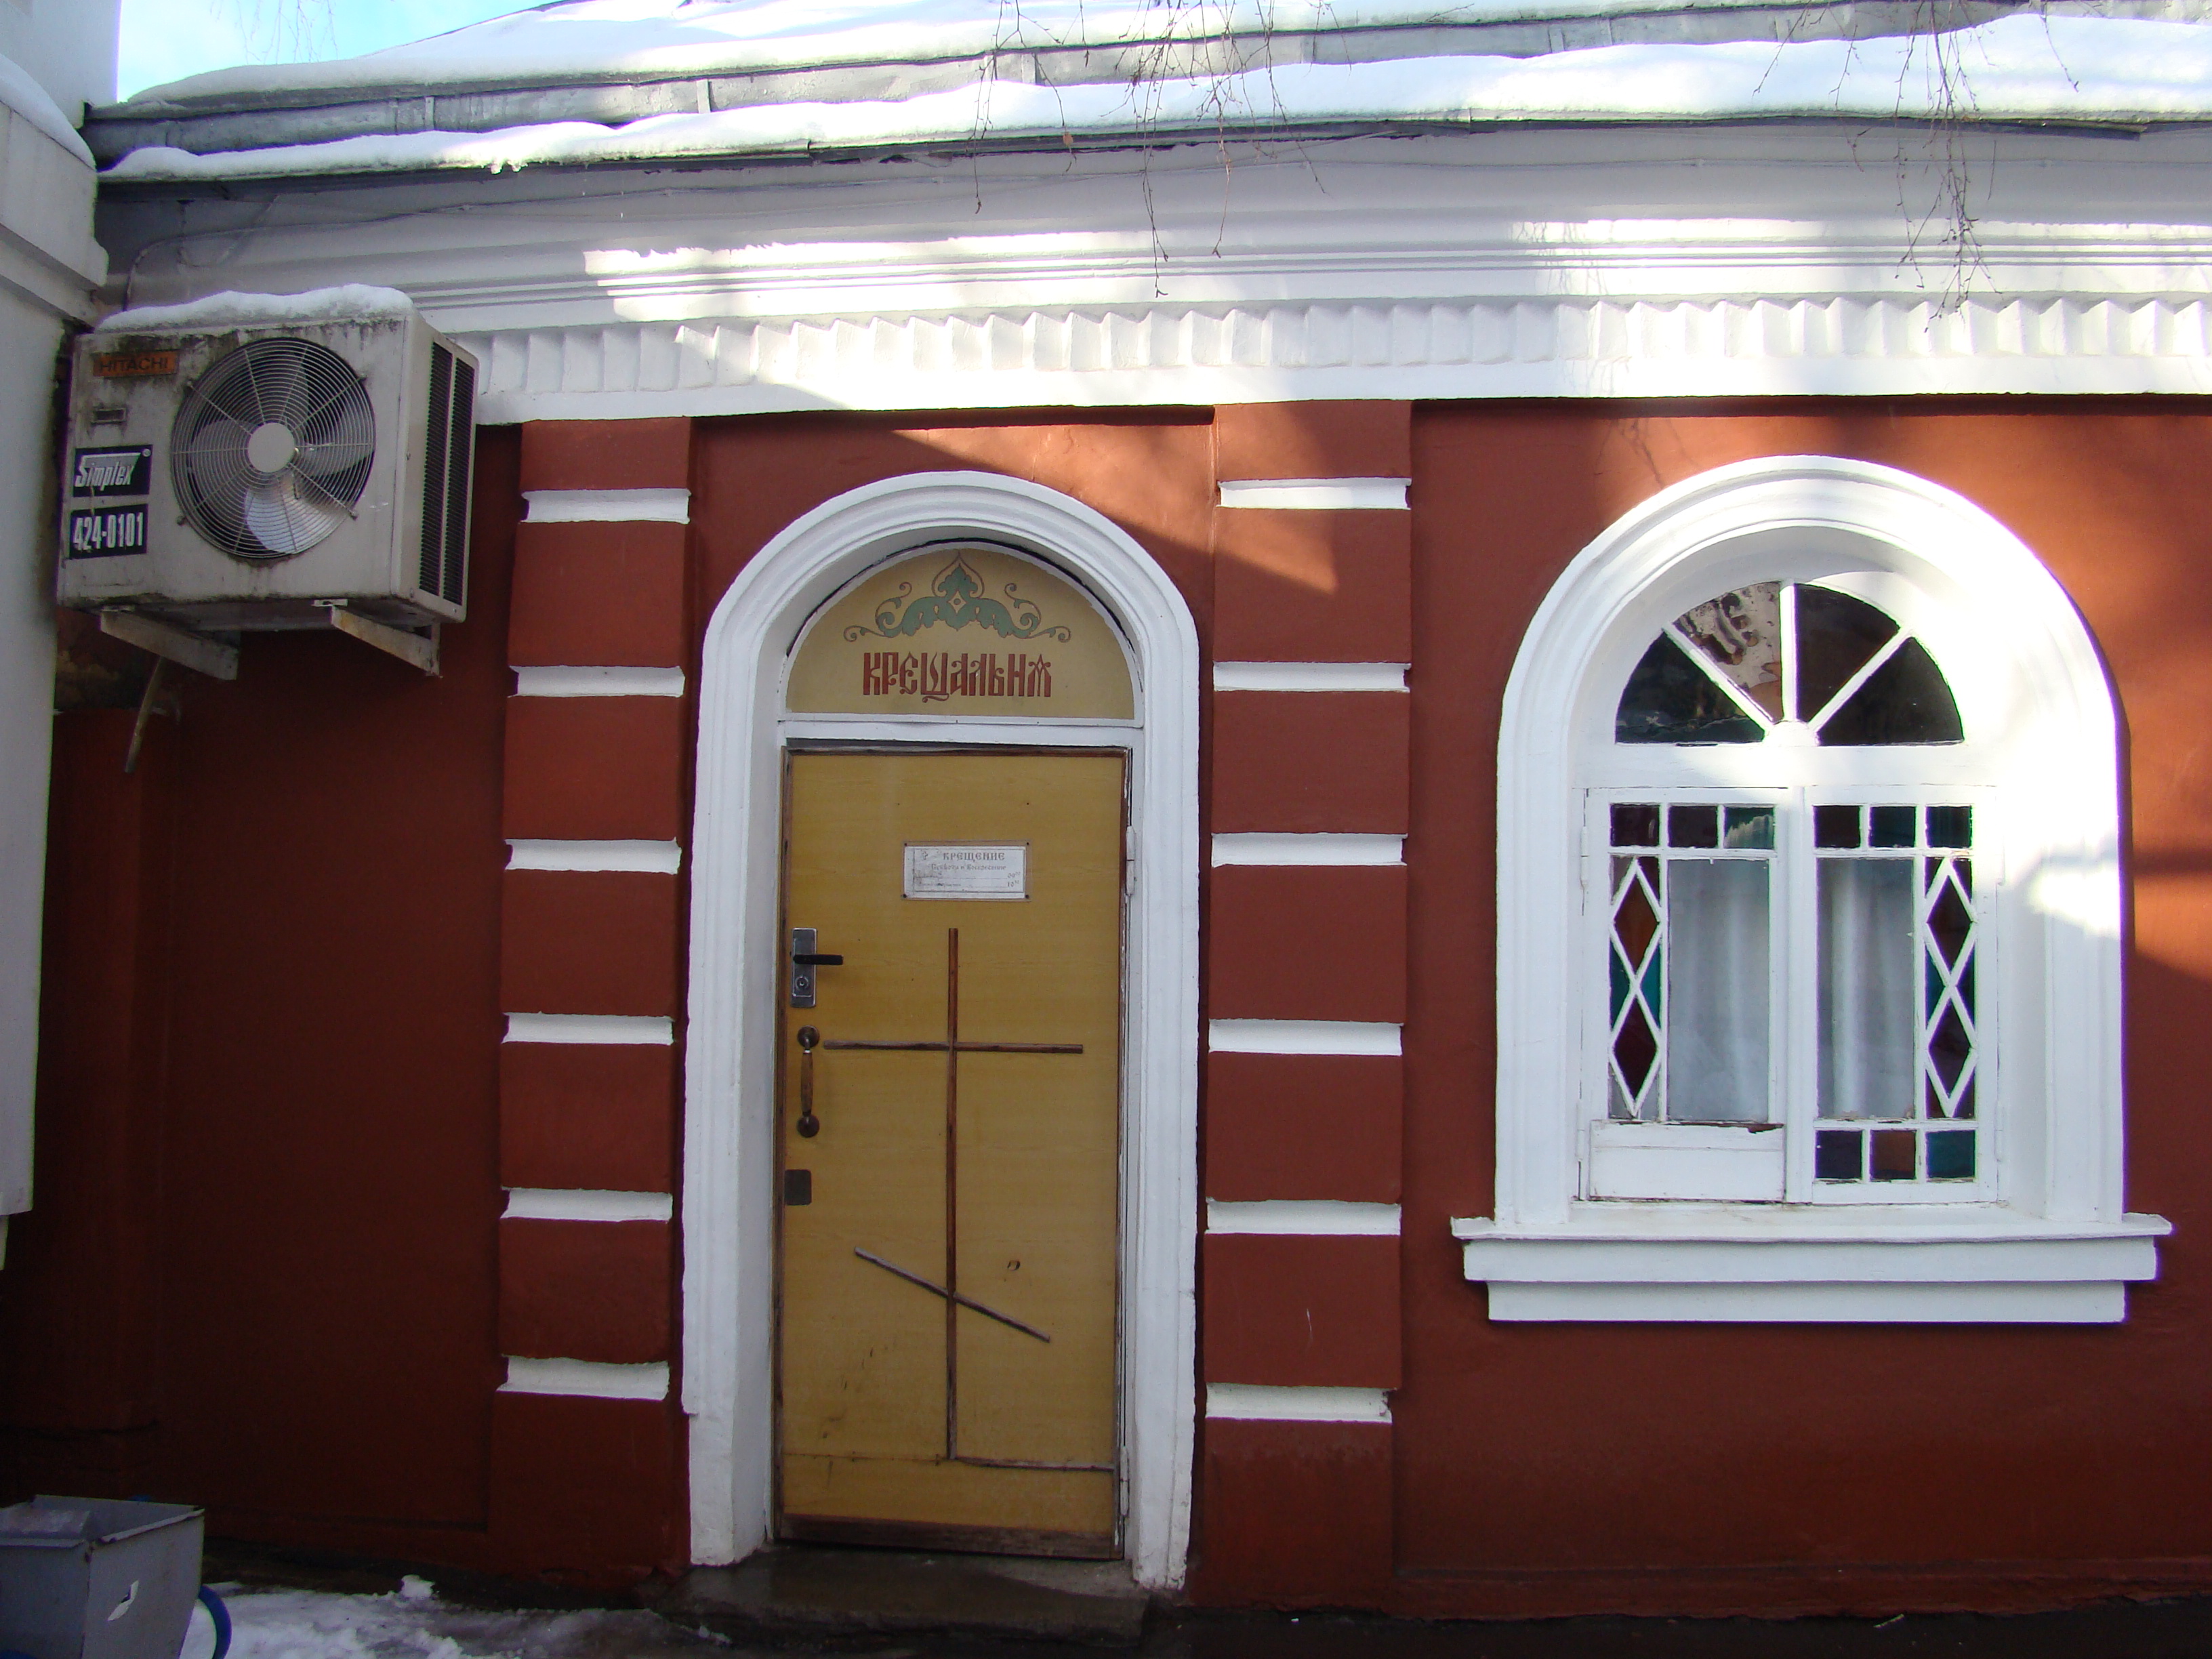
wood, window, home, arch, facade, door, interior design, cool image, sony, russia, moscowregion, dsc, h9, dsch9, peredelkino